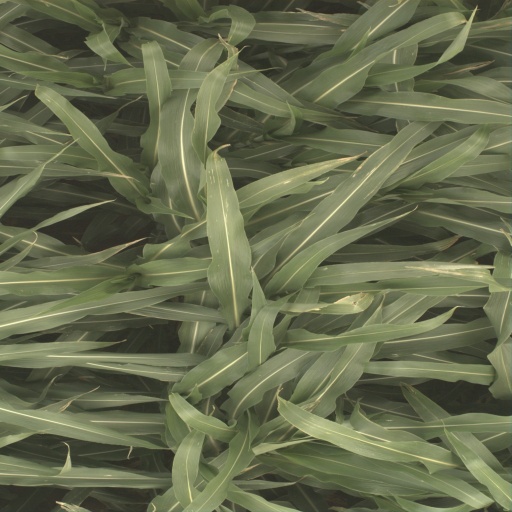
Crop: sorghum